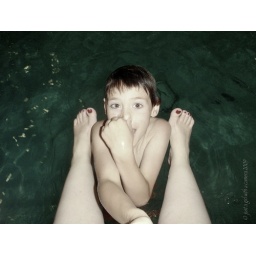
fish boy (titled by the offspring)